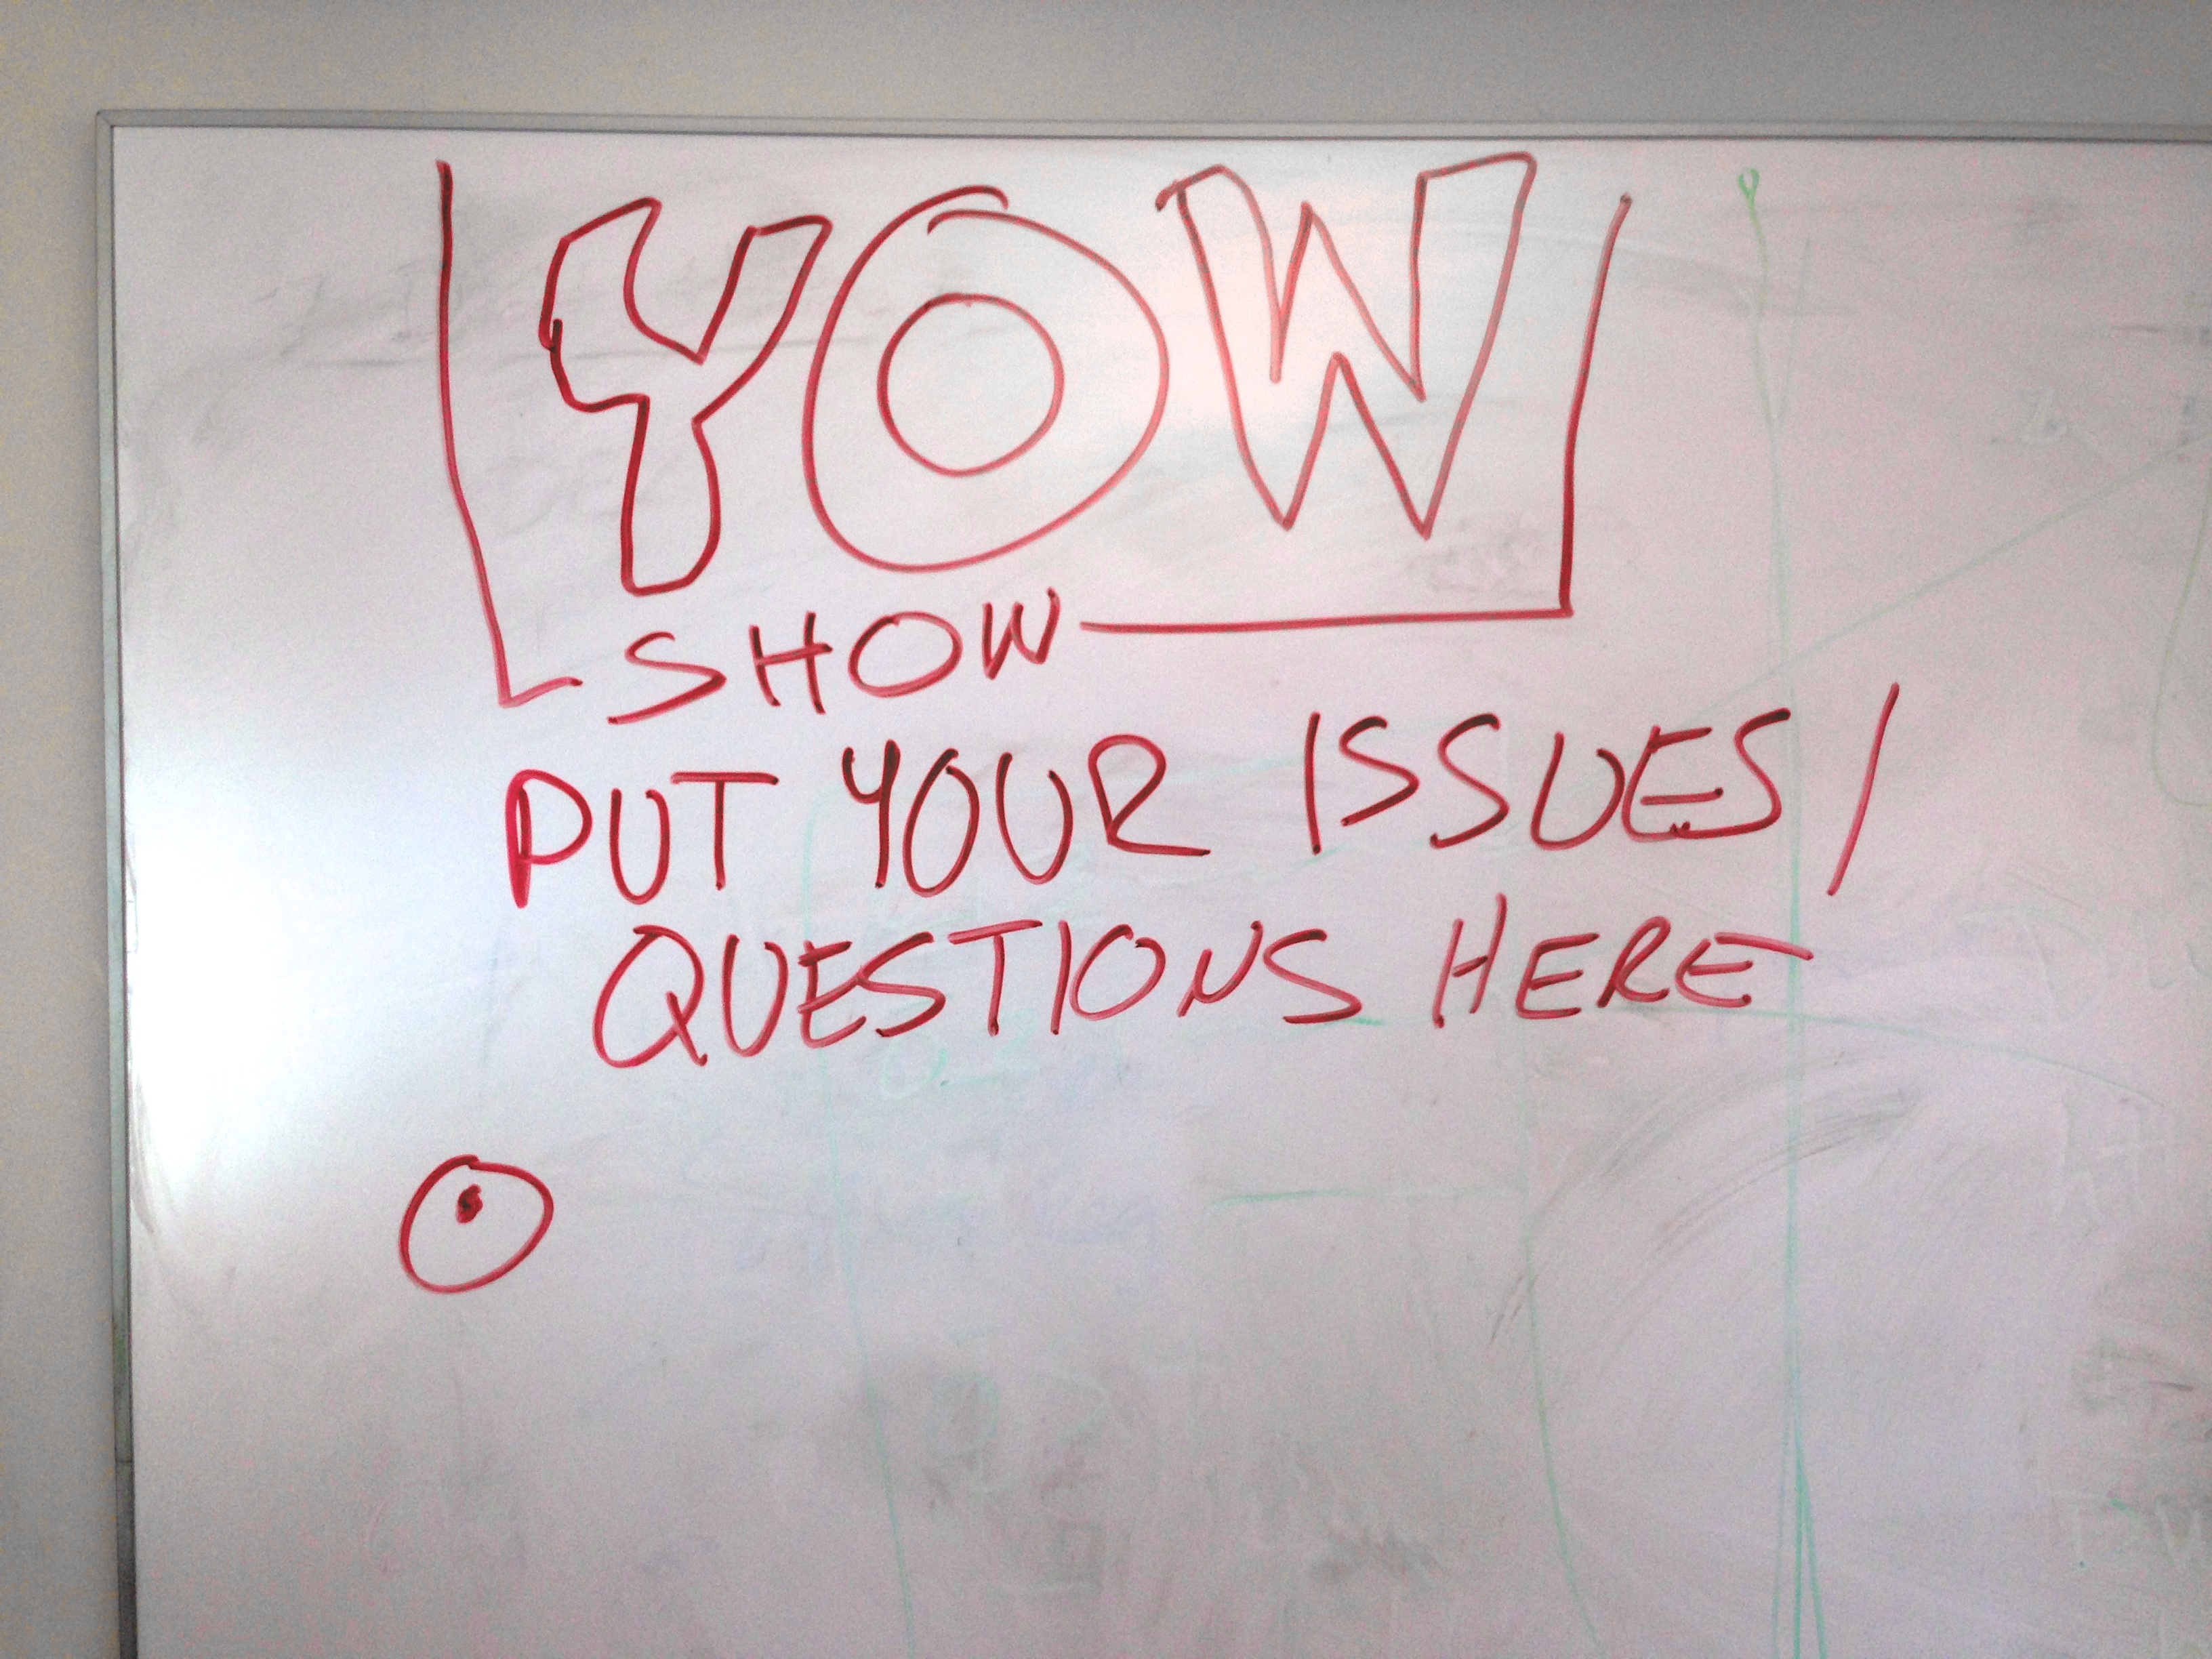
writing, number, brand, font, art, sketch, drawing, design, text, handwriting, calligraphy, shape